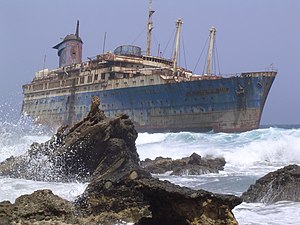
SS America
Vraget af American Star i 2004
SS America var en oceanliner, som blev bygget i 1940 og som strandede ved Fuerteventura på de Kanariske Øer i 1994. I sine 54 år bar skibet en lang række navne: SS America, USS West Point, SS Australis, SS Italis, SS Noga, SS Alferdoss og SS American Star.